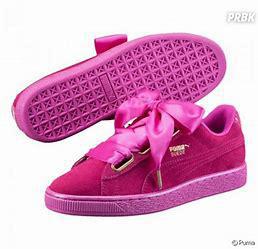
Brand: Puma
Model: Basket Heart